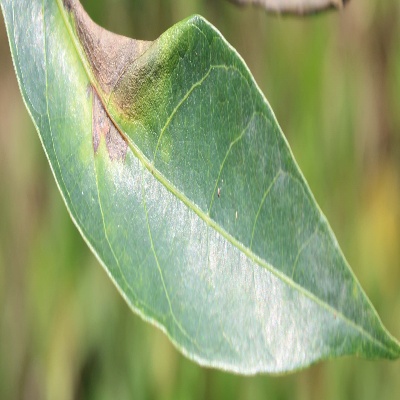
Crop: Cassava
Condition: bacterial blight